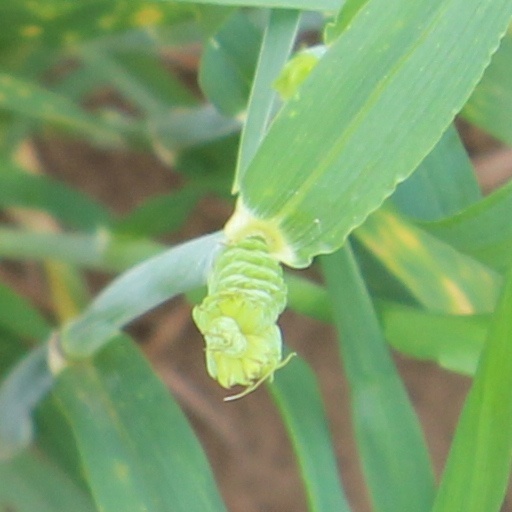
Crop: wheat